6th Special Operations Squadron

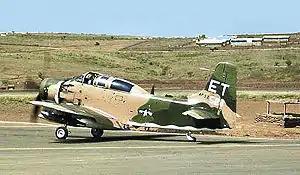
A 6th SOS A-1E Skyraider at Pleiku in 1968–69.

In 1962, the squadron was reconstituted and activated at Eglin Air Force Base Auxiliary Airfield No. 9, Florida, where it was equipped with Douglas B-26 Invaders and North American T-28 Trojans. The 6th trained crews in counterinsurgency and unconventional warfare. It also flew demonstration flights for those tactics. Squadron personnel deployed to South Vietnam, where they served as advisors to Republic of Vietnam Air Force personnel at Bien Hoa Air Base. They also trained airmen from Latin America at Howard Air Force Base, Panama Canal Zone in counterinsurgency tactics.